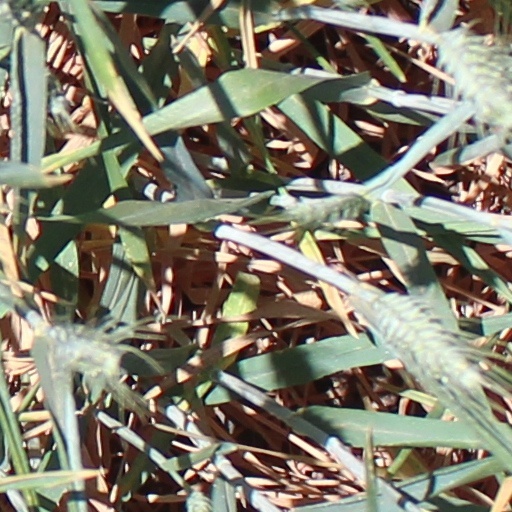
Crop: wheat